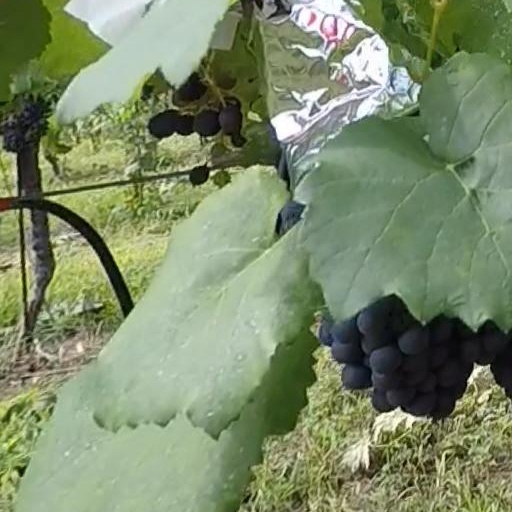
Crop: grape